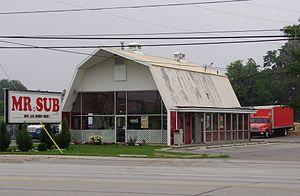
Mr. Sub, dénommé à l’origine Mr. Submarine avant les années 90, est une chaîne canadienne de plus de 200 enseignes vendant des sandwiches sous-marins. Le premier restaurant ouvrit en 1968 dans le quartier de Yorkville à Toronto, lequel était alors connu pour sa culture « hippie ».